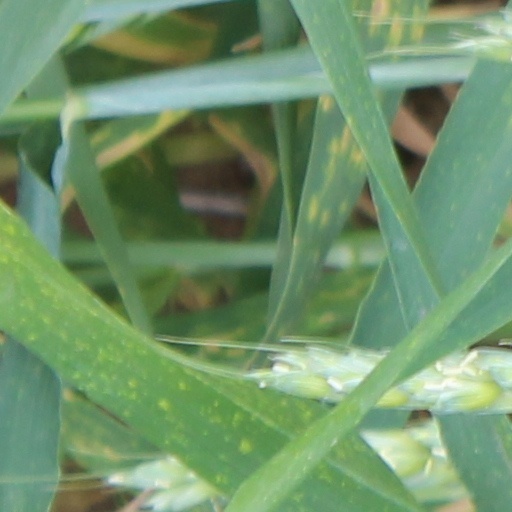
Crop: wheat